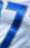
Number: 7